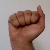
The image shows a hand gesture representing the letter 'A' in Indian Sign Language.